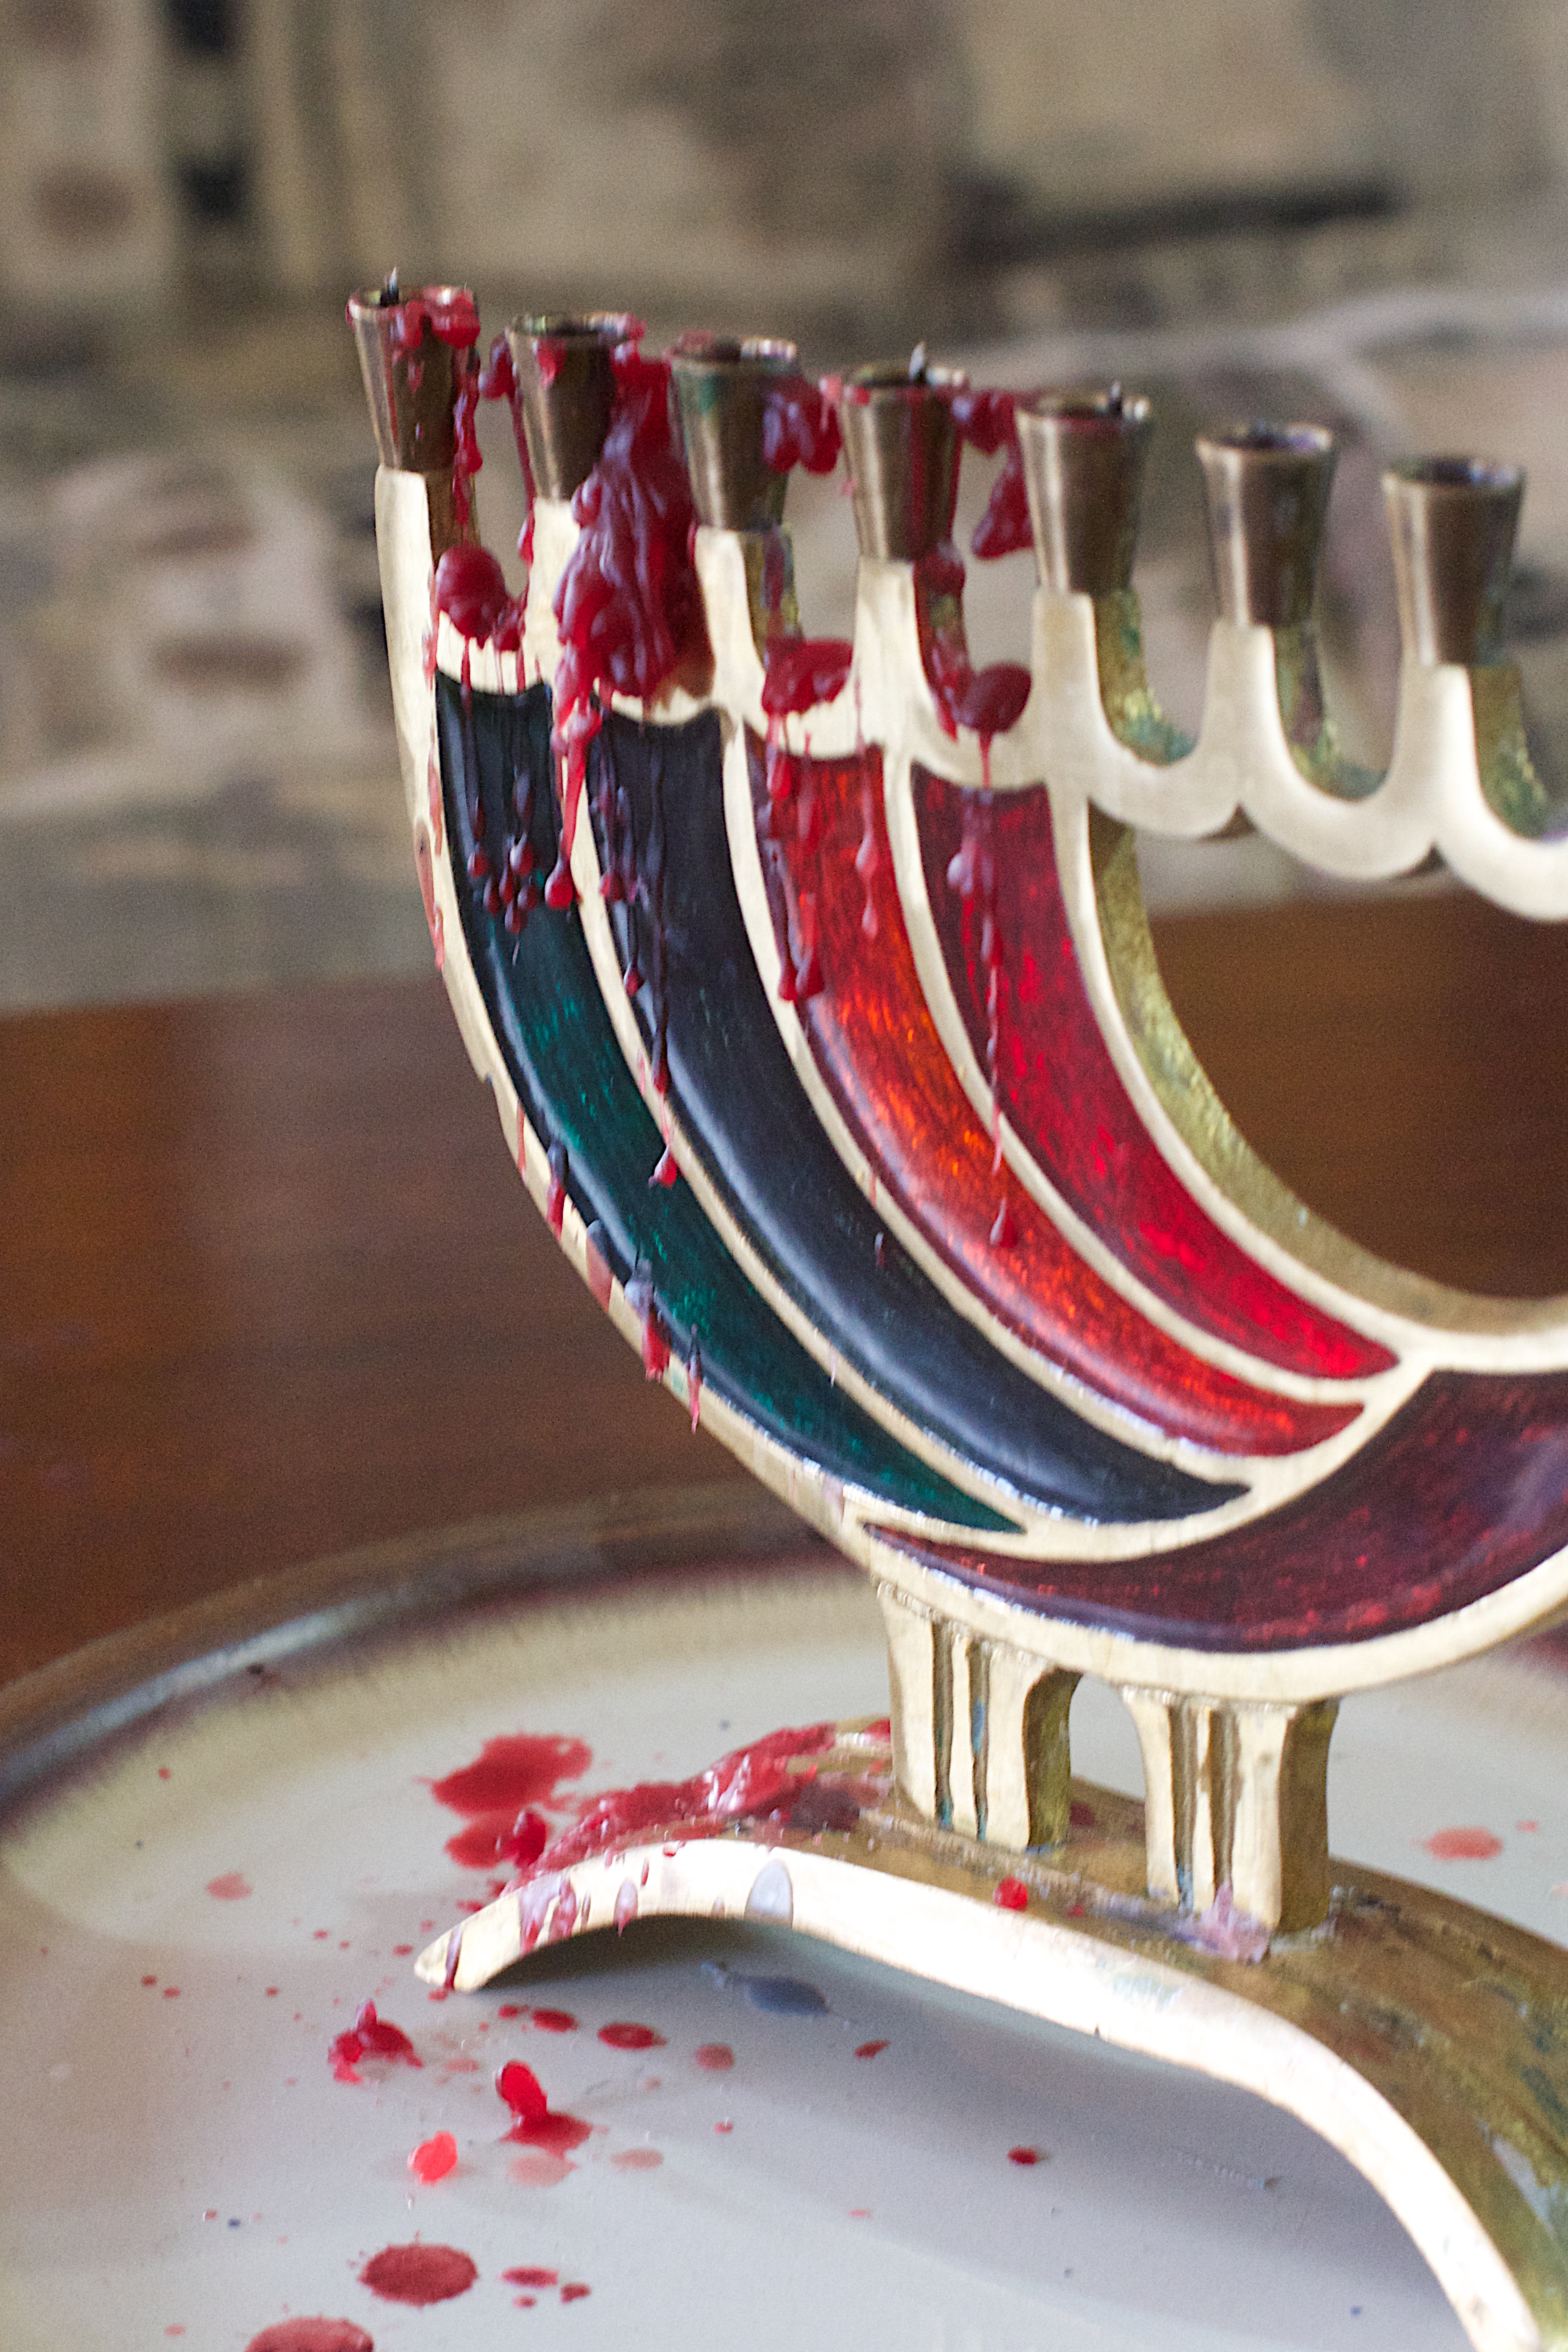
glass, red, color, christmas, material, wine glass, hannukah, stemware